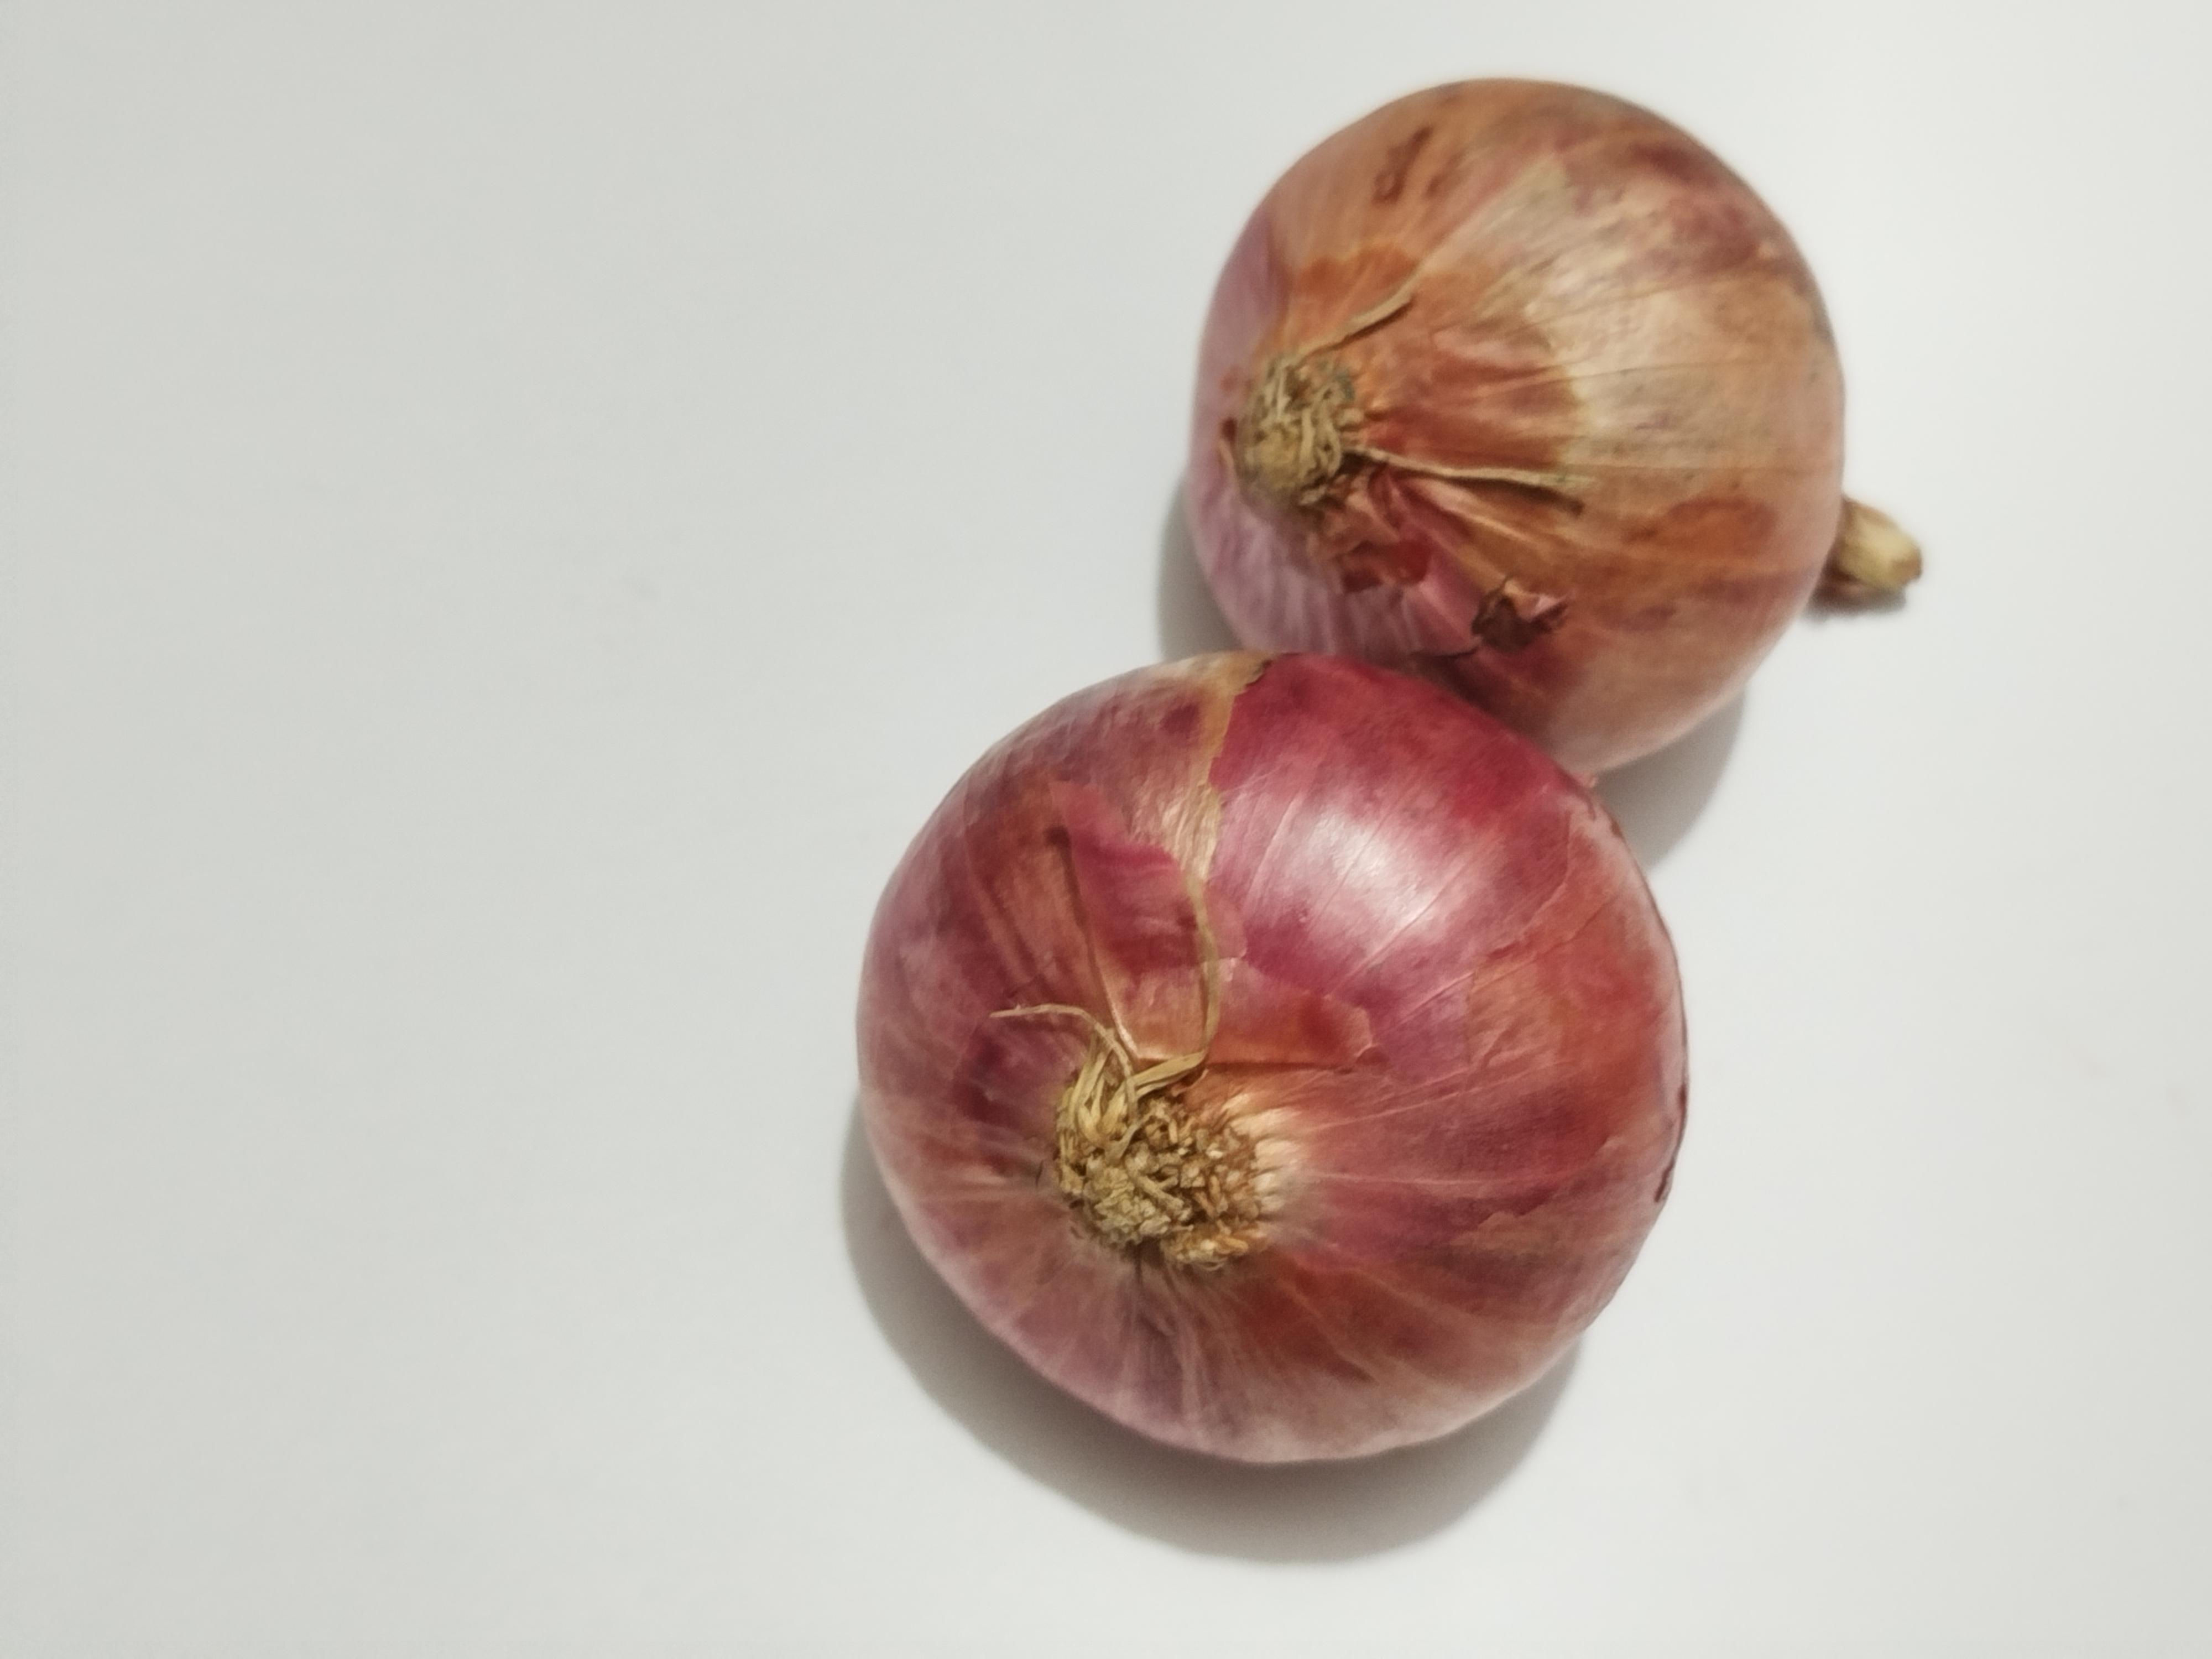
Label: Onion